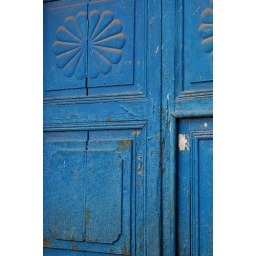
A door in a colonial house at Cusco City.